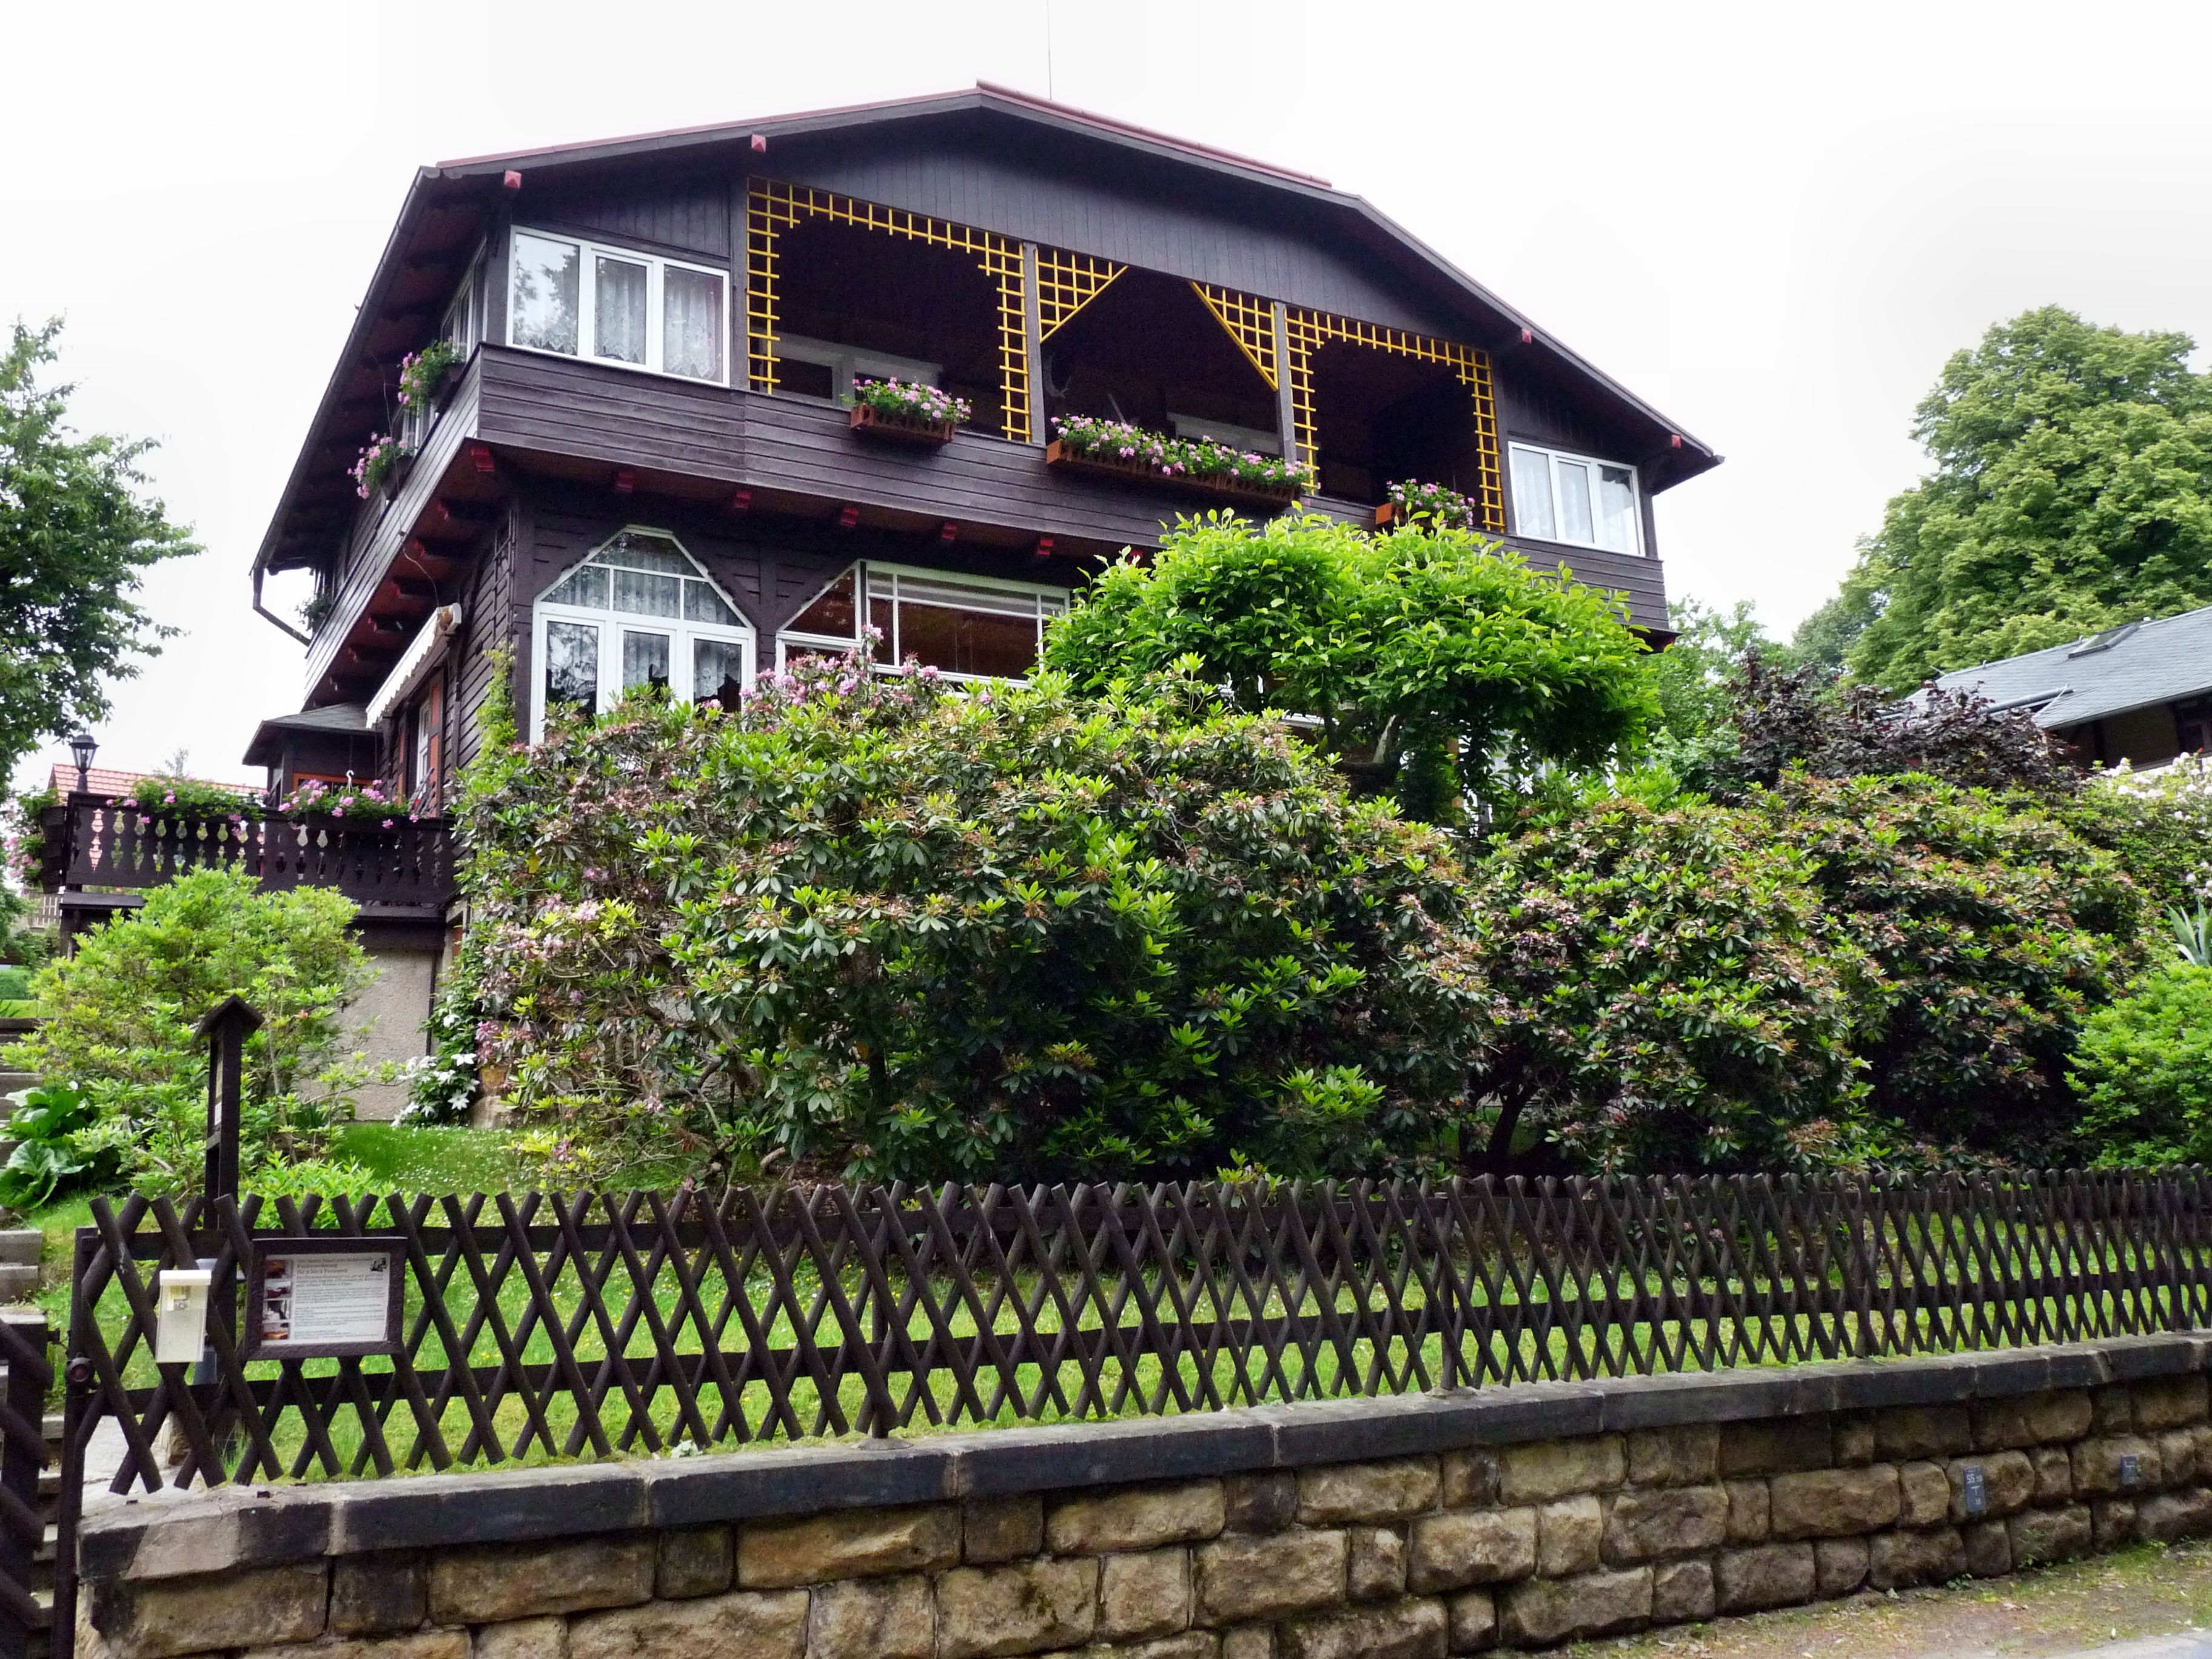
architecture, track, villa, building, home, transport, live, cottage, living room, garden, place of worship, shrine, beautiful, estate, unique, truss, rolling stock